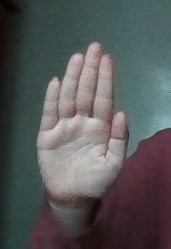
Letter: seen